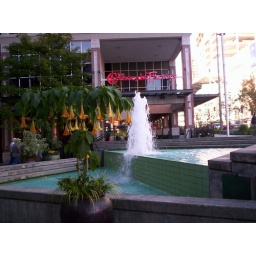
The poisonous cone flower tree in front of the Cheesecake Factory